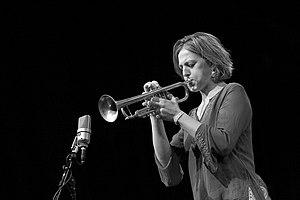
Ingrid Jensen est une trompettiste de jazz canadienne, née le 12 janvier 1966 à North Vancouver, Canada.